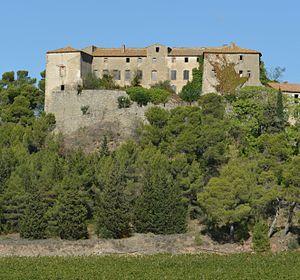
Château de Beaufort (CP 34210, Languedoc-Roussillon)
Cet article recense une partie des monuments historiques de l'Hérault, en France.
Le château de Beaufort est un château inscrit au titre des monuments historiques, situé sur la commune de Beaufort, dans le département de l'Hérault.